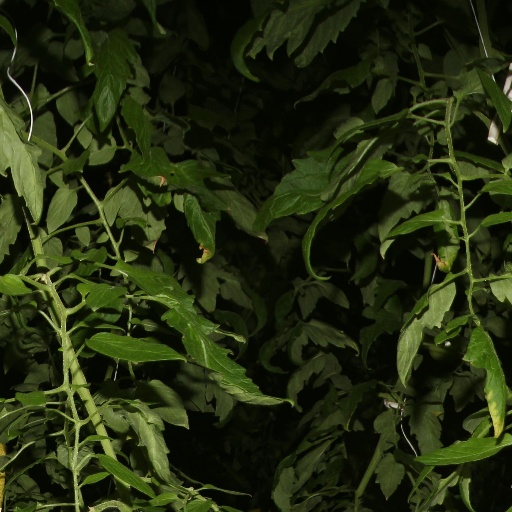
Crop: tomato